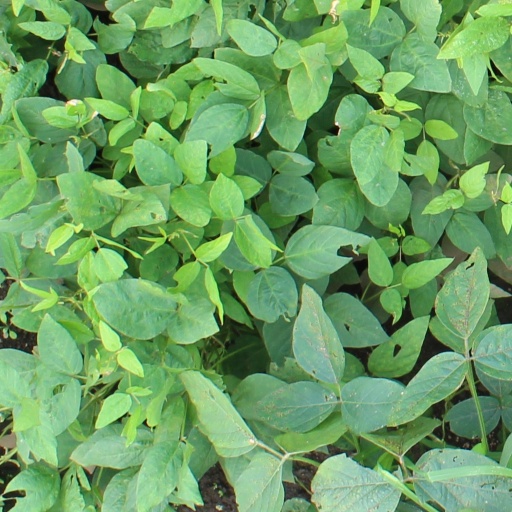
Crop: soybean